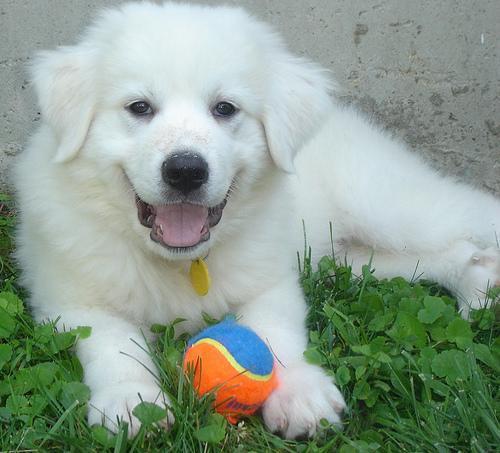
great pyrenees